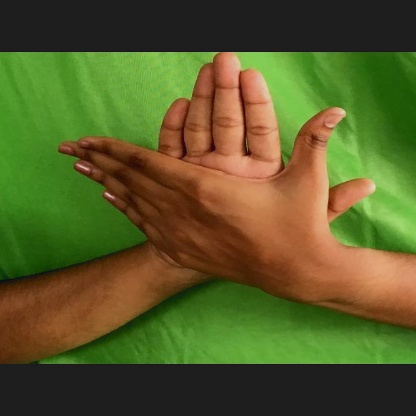
Mudra: Chakra